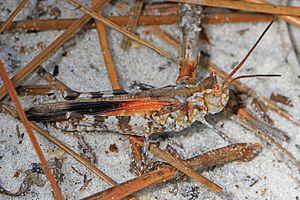
Les insectes chanteurs sont des insectes capables de communication acoustique audible à l'oreille humaine. Au Québec, ce groupe d'insectes est composé essentiellement de trois espèces de cigales et de 75 espèces d'orthoptères. Les insectes peuvent produire des sons de diverses façons, mais les espèces présentent au Québec stridulent ou cymbalisent.